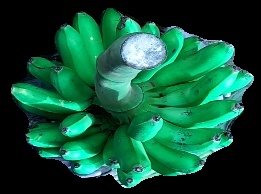
Variety: rasbale
Grade: grade1